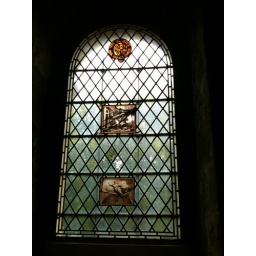
TBI: Stained glass window in St. John's Chapel in White Tower at the Tower of London.